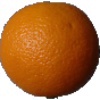
Label: Orange 1